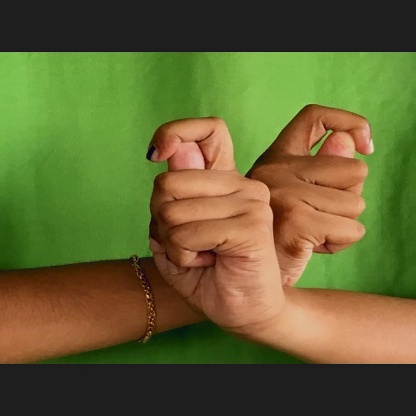
Mudra: Berunda